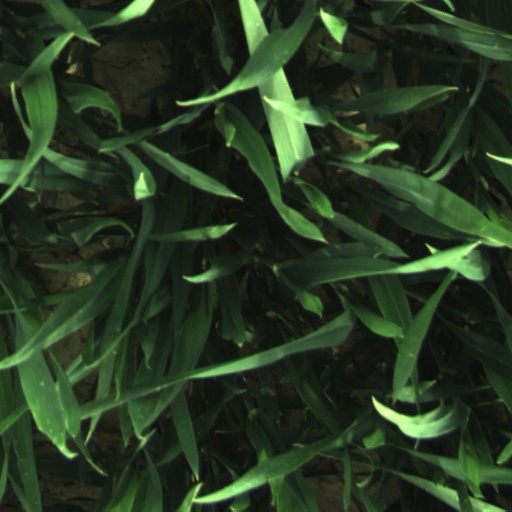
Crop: wheat